Answer in natural language. Considering the relative positions, is Window above or below low brown storage unit? Choose between the following options: above or below
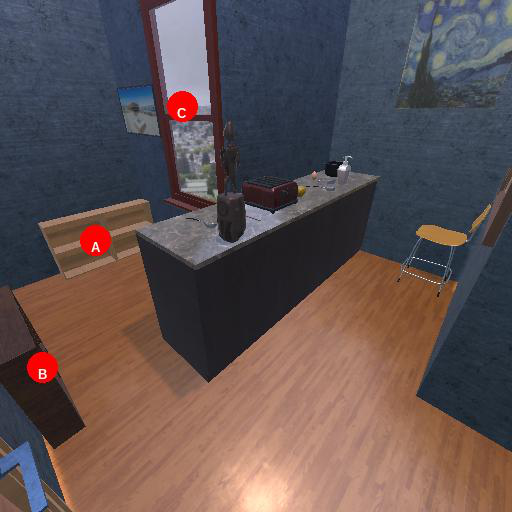
<answer>below</answer>